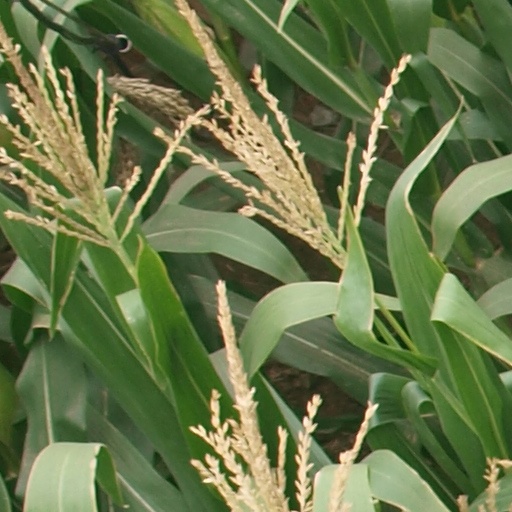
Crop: maize; corn